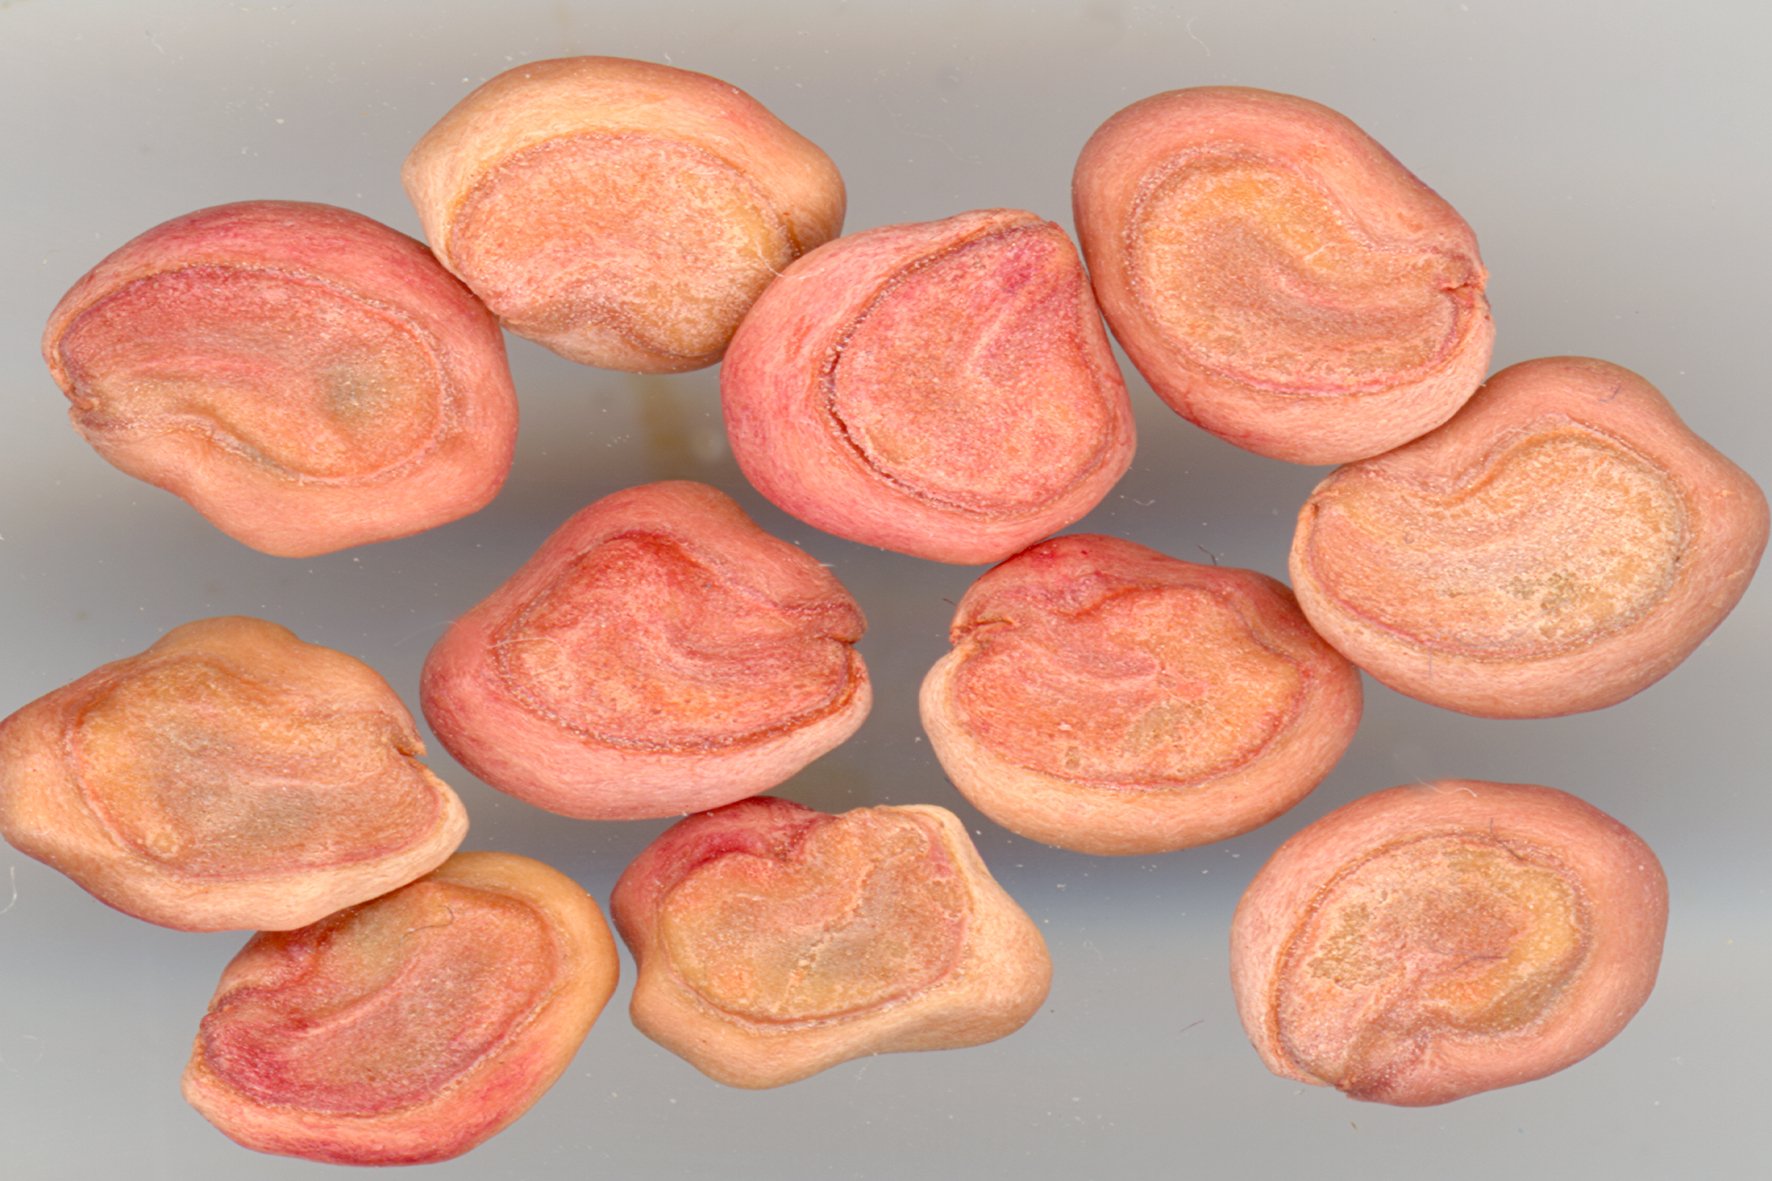
nature, flower, heart, food, produce, vegetable, garden, dessert, seeds, sequoia, flowering plant, scanners, land plant